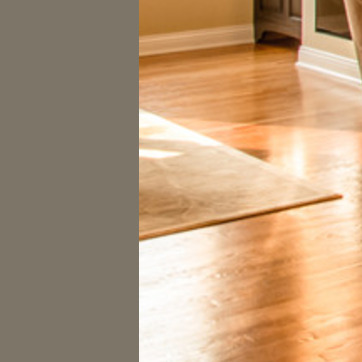
Material: carpet